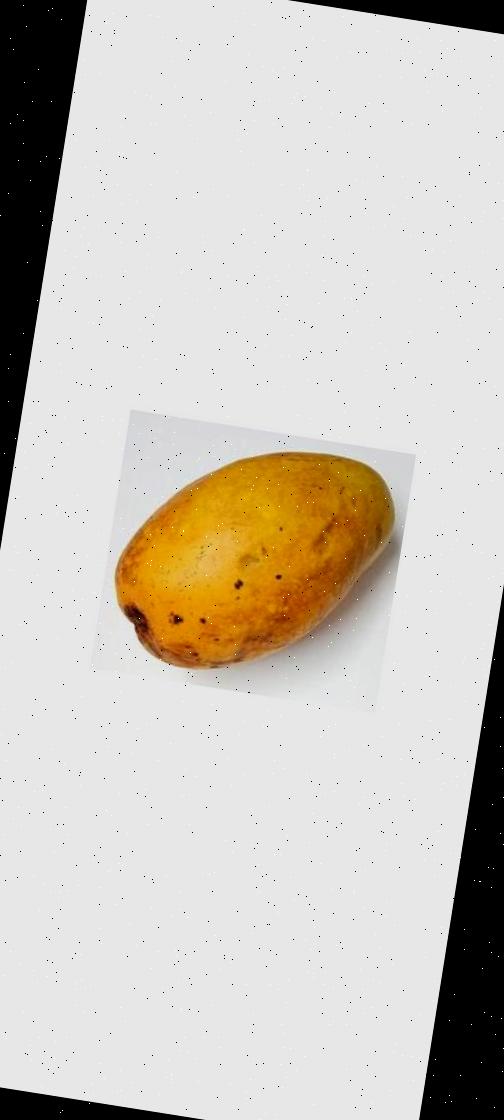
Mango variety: Bari-11